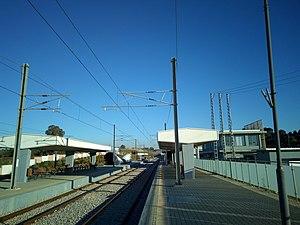
Gare ferroviaire de Zéralda.
Zéralda est une commune de la wilaya d'Alger en Algérie, située dans la banlieue ouest d'Alger.